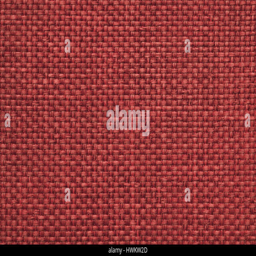
dark red background with braided checkered pattern , closeup .